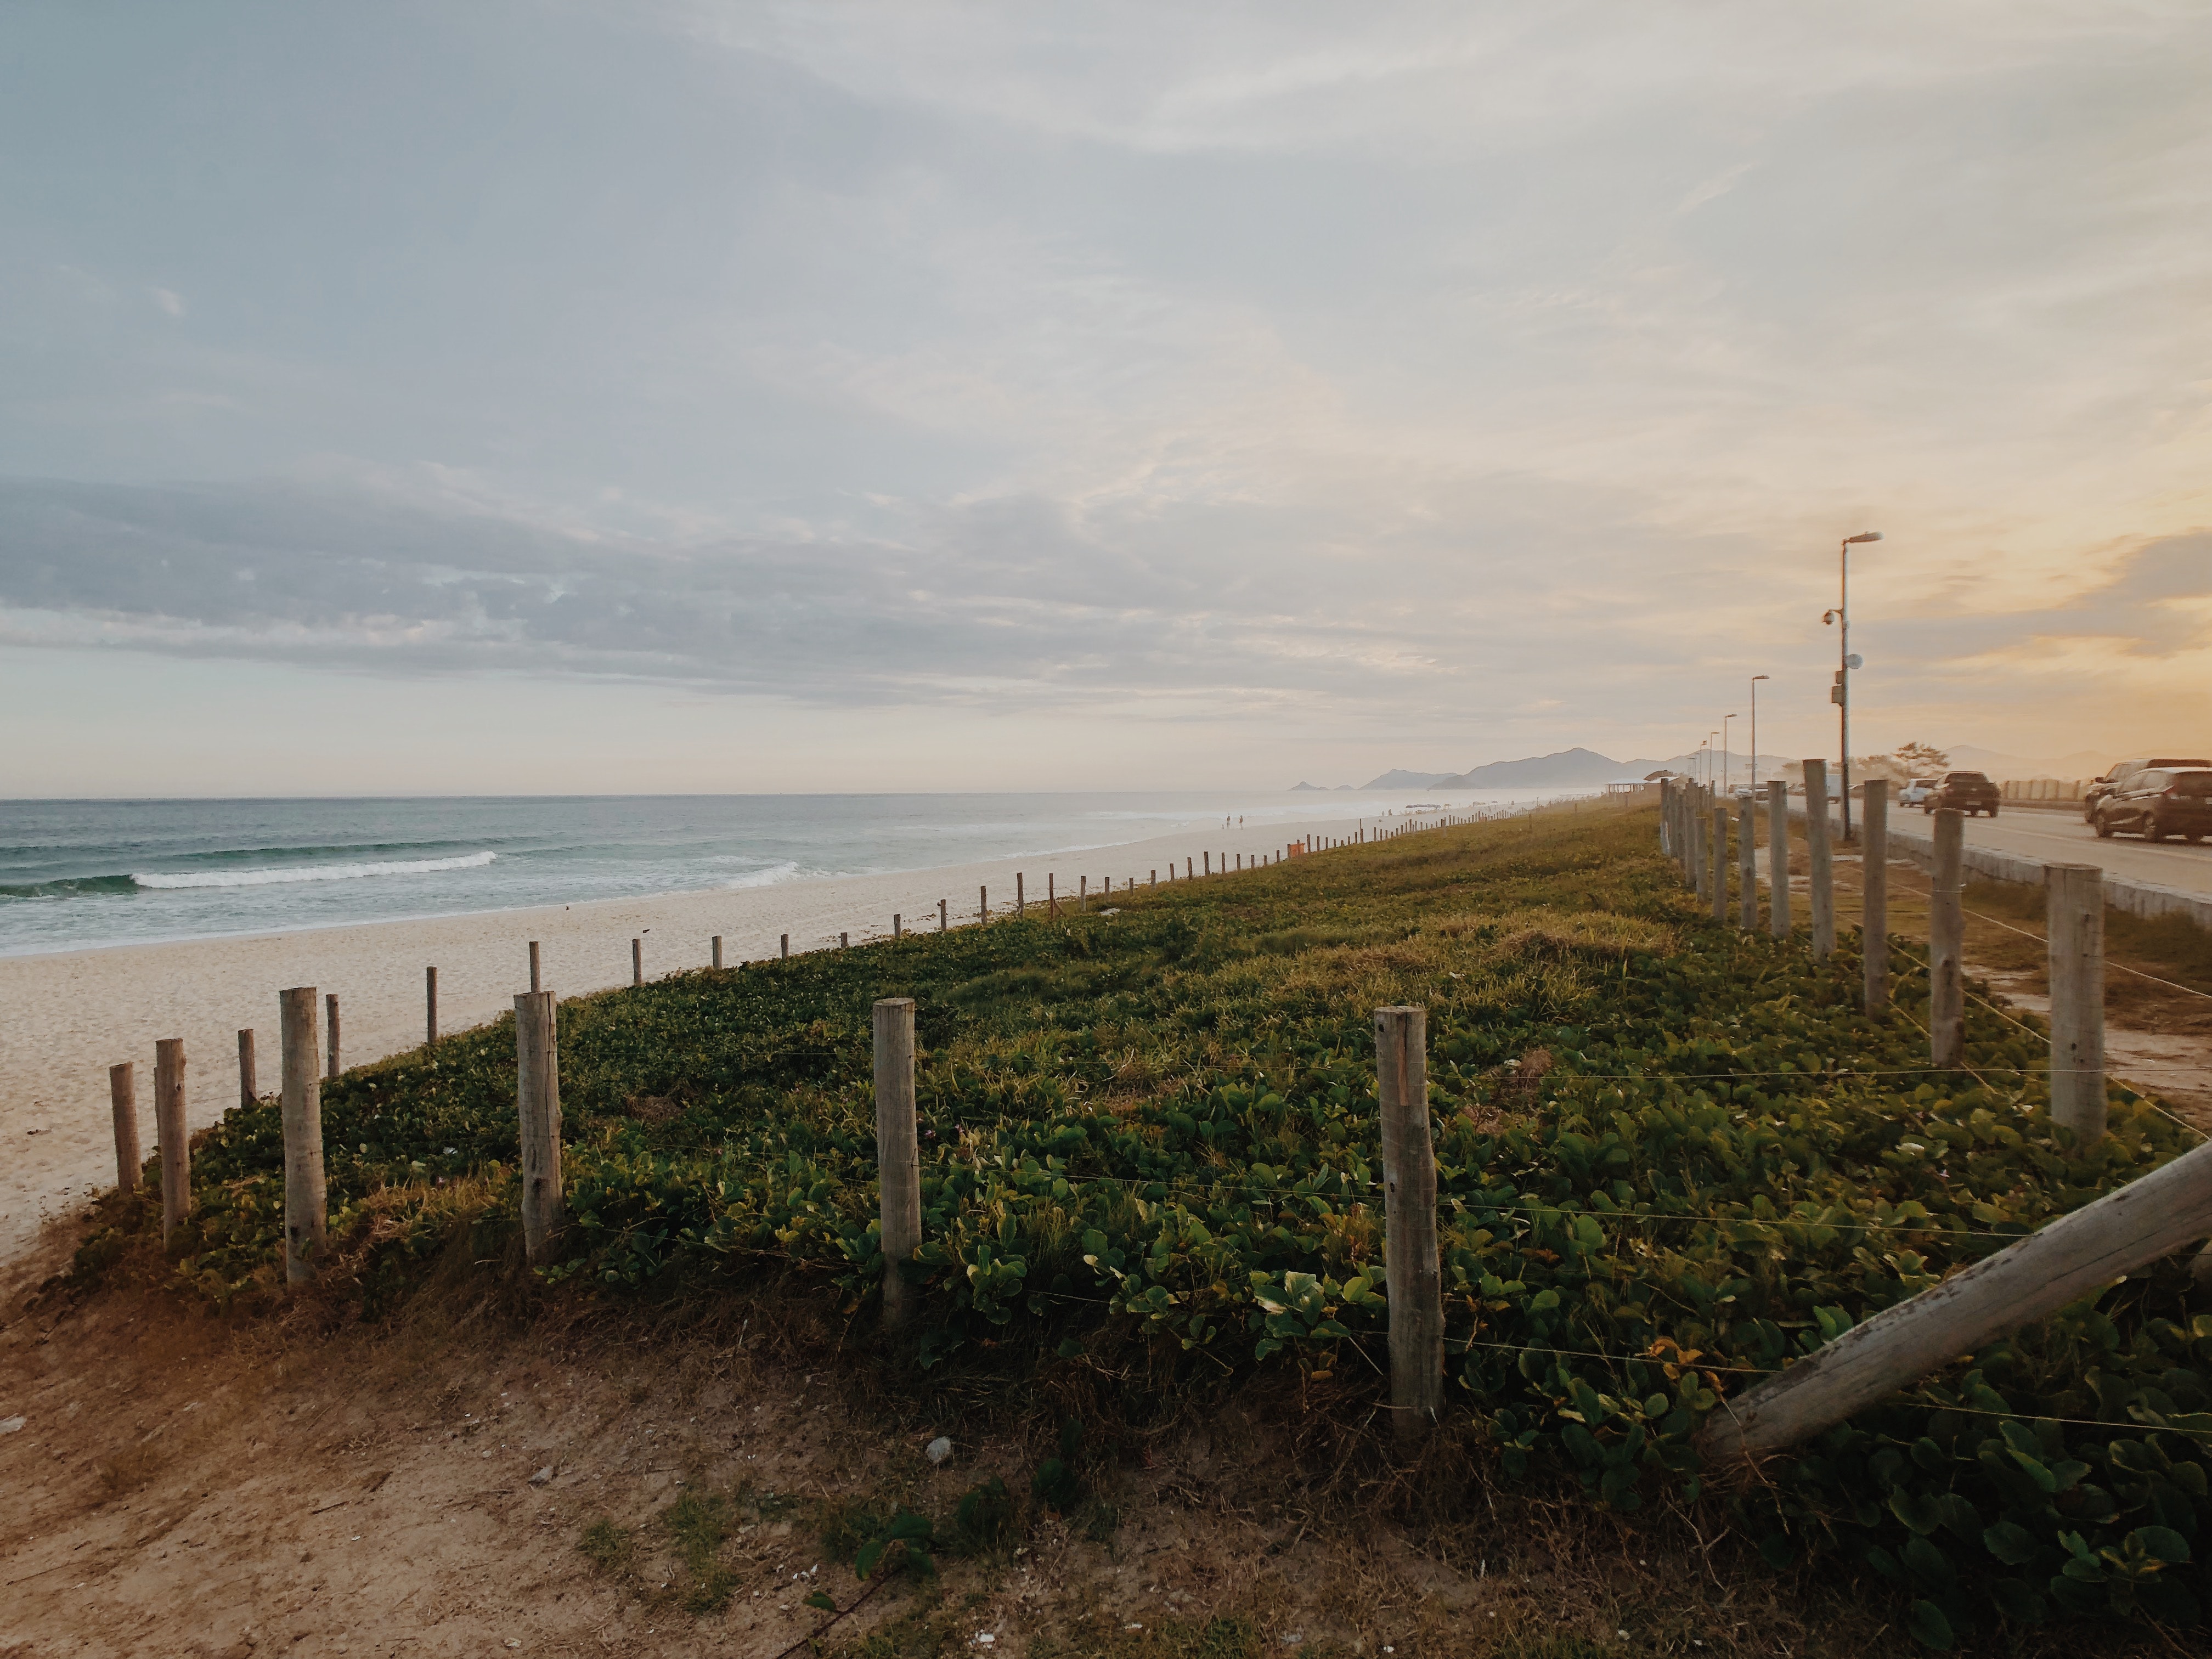
sky, shore, coast, sea, cloud, beach, atmospheric phenomenon, horizon, ocean, morning, grass, coastal and oceanic landforms, land lot, headland, highland, sand, bay, terrain, rural area, road, landscape, sound, fence, vacation, hill, plain, wind wave